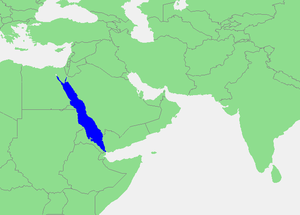
Ce tableau liste toutes les mers du monde que l'Organisation hydrographique internationale reconnaît comme telles dans sa publication S-23 Limites des océans et des mers. Dans cette publication tous les mers et océans ont un numéro d'identification, et on y trouve une description littéraire précise de leurs limites. Ces numéros d'identification sont ceux qui ordonnent cette table.